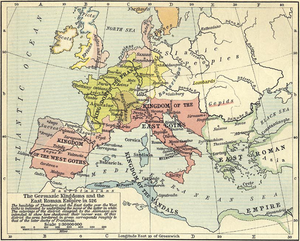
Le VIᵉ siècle en Occident voit la mise en place de l'« occident chrétien ».